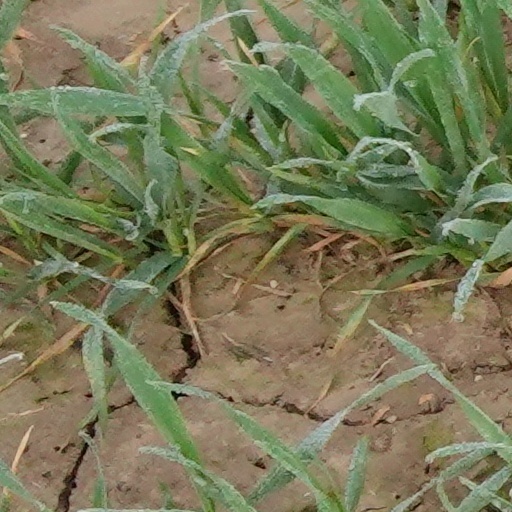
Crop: wheat